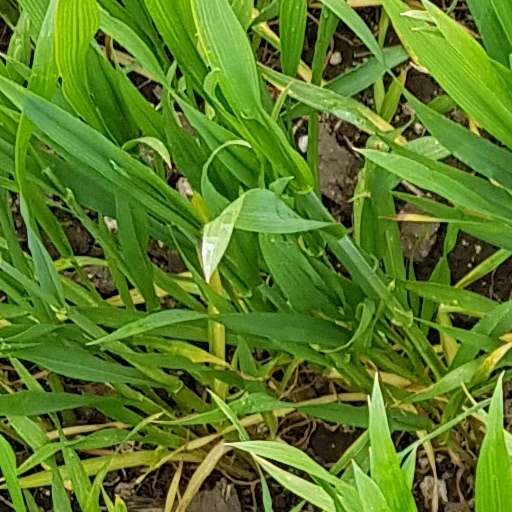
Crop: wheat